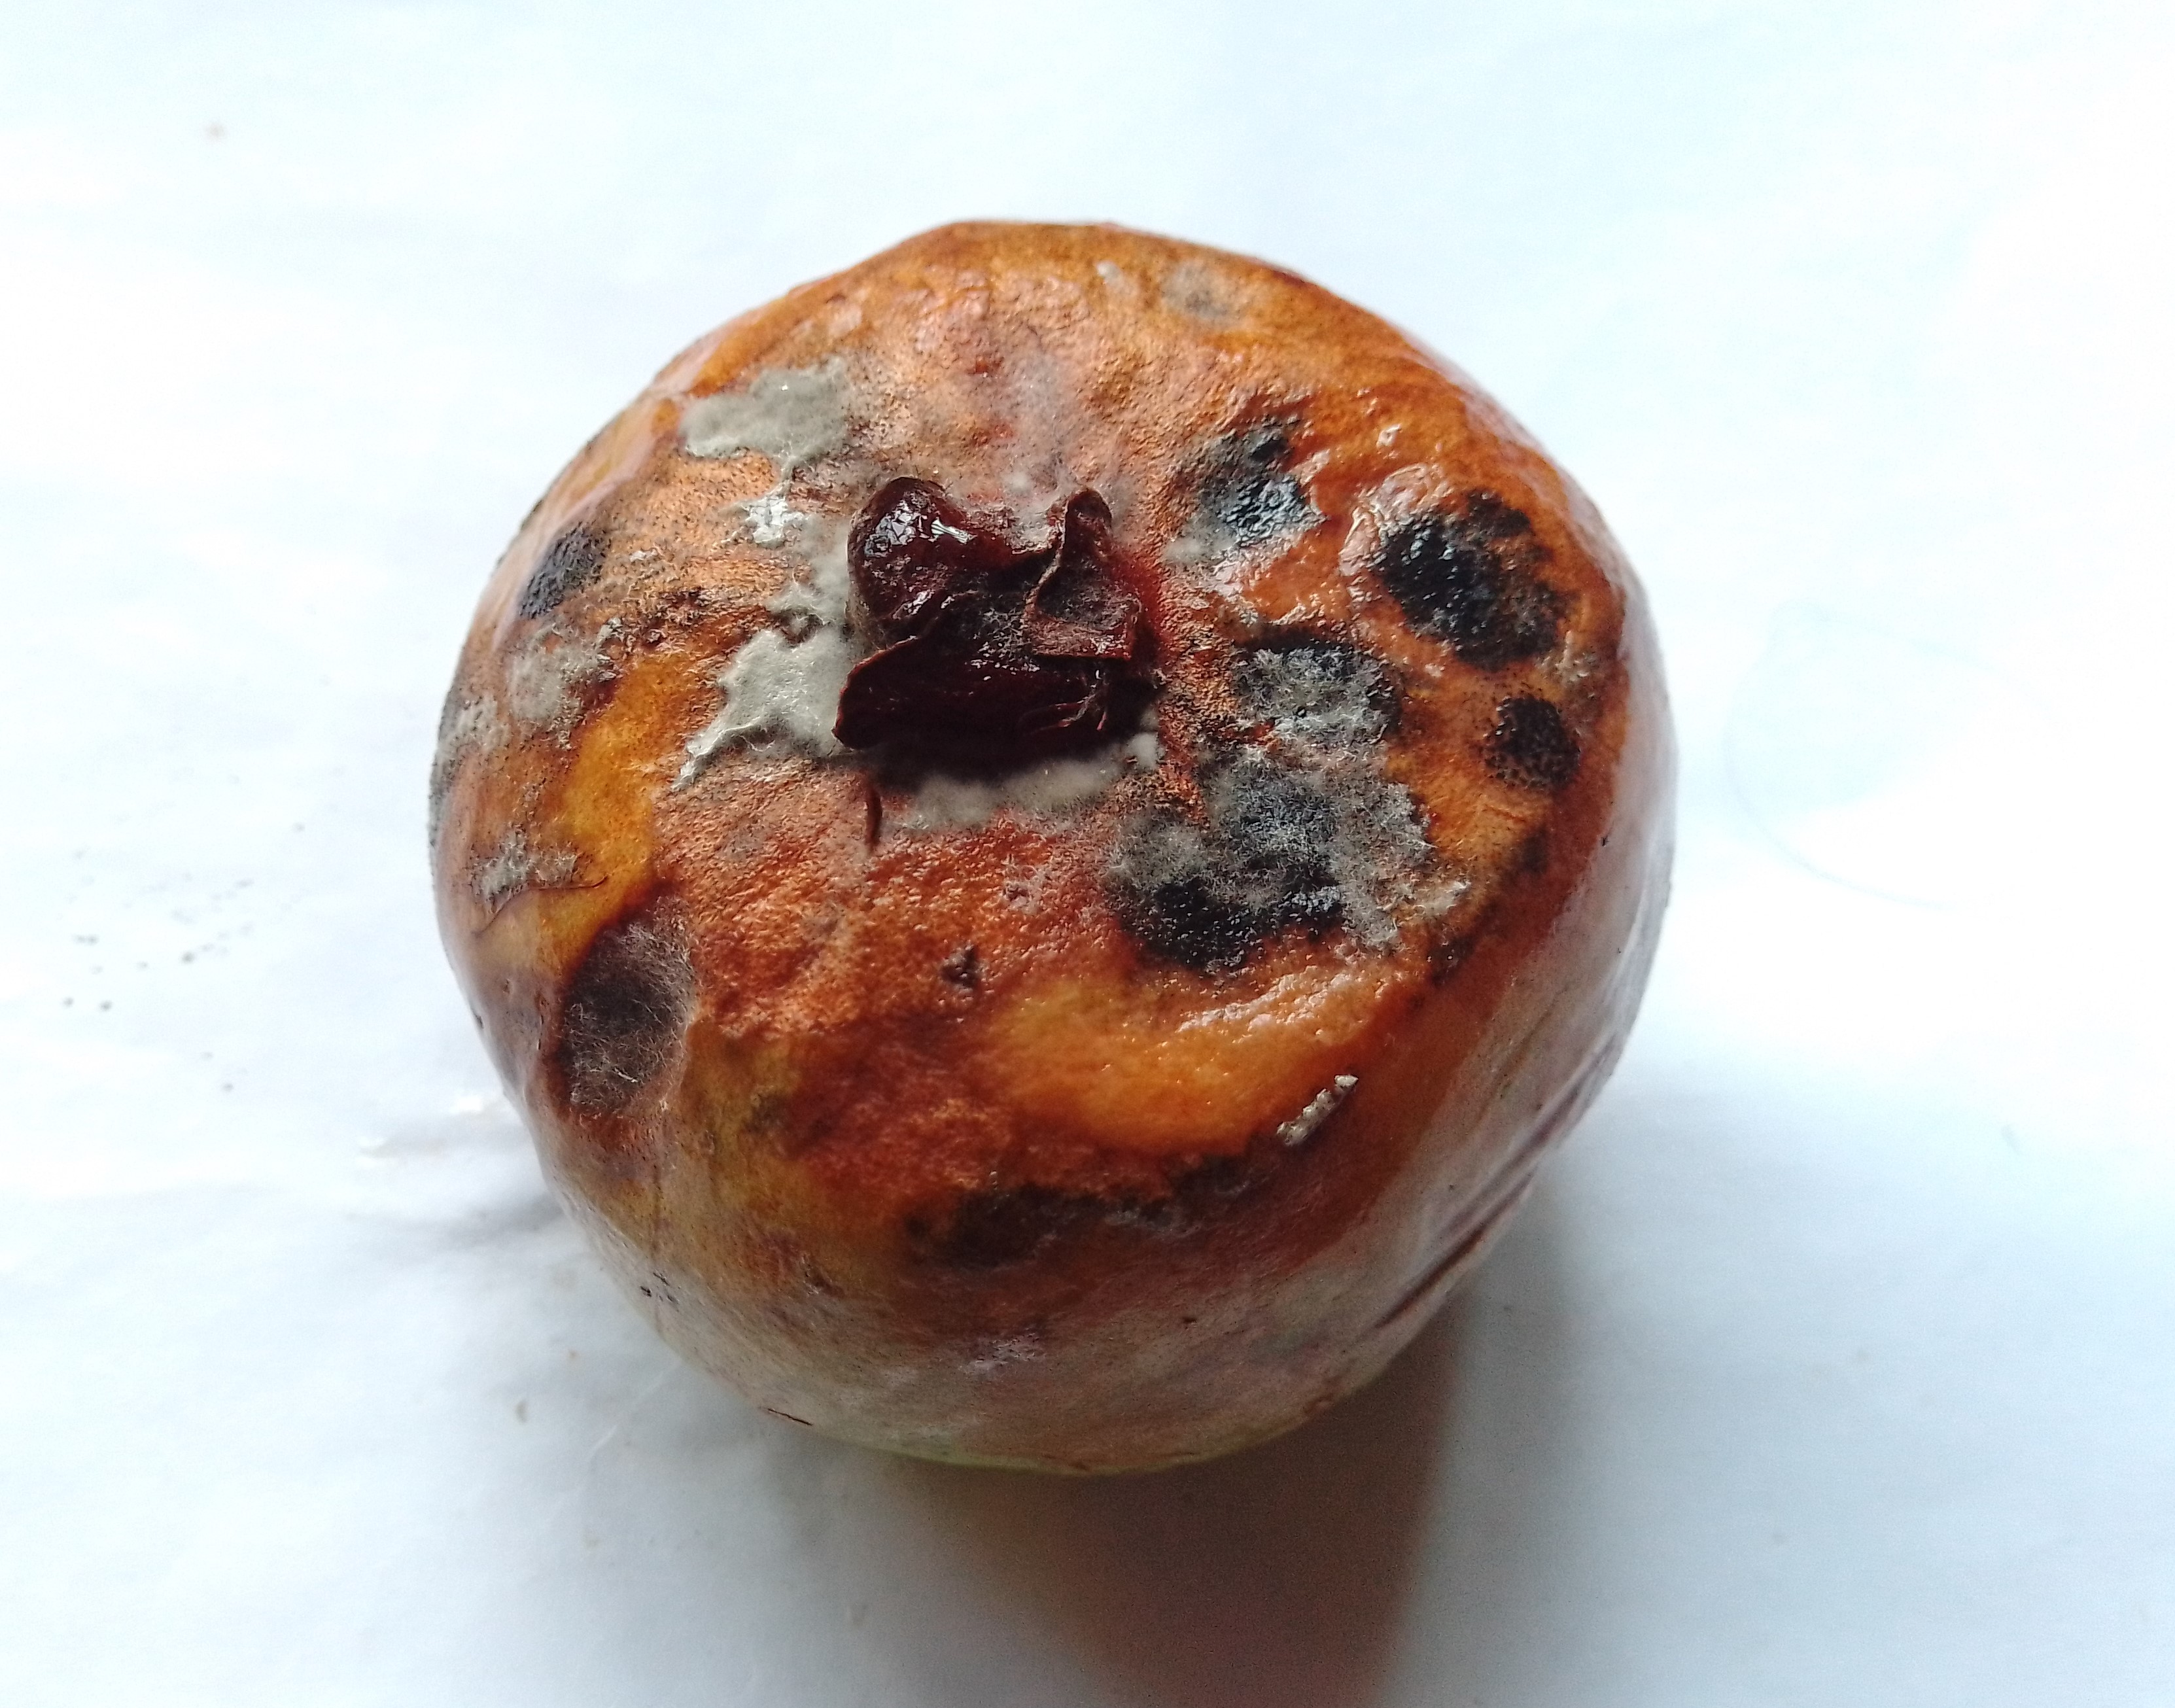
Fruit: guava
Condition: rotten